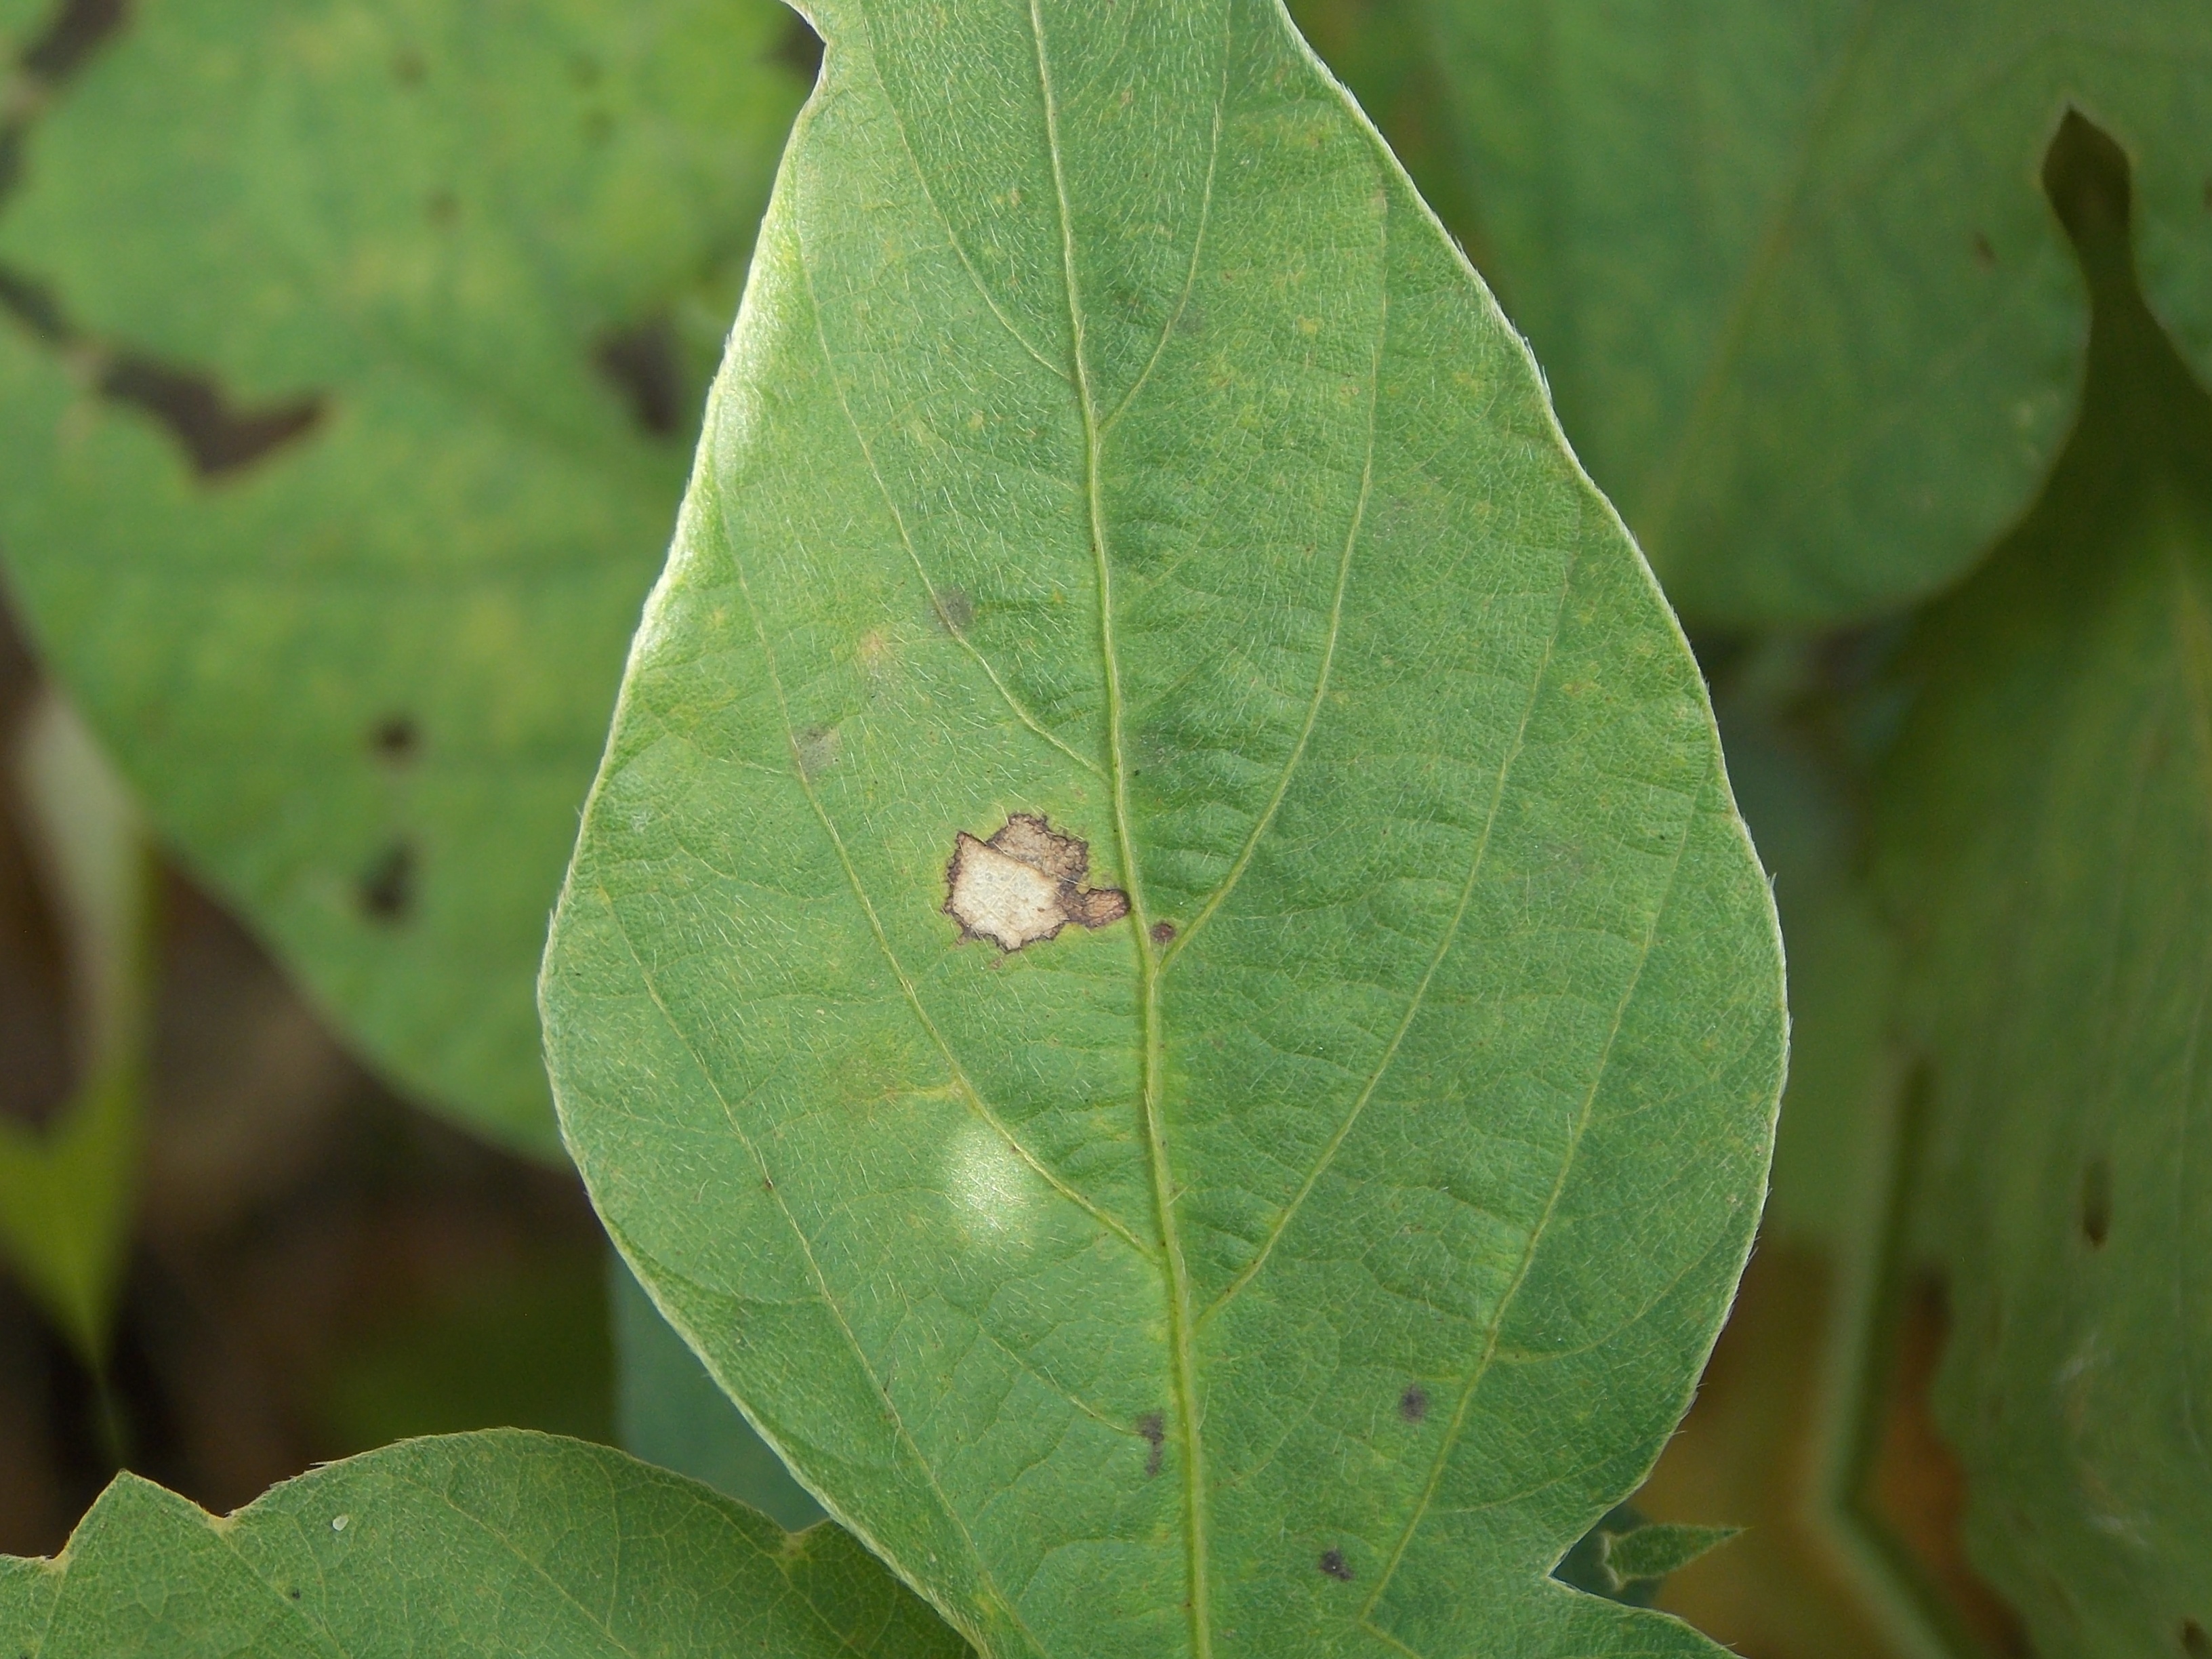
Label: Disease